In Search of the Lost Future

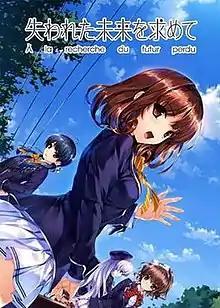
"In Search of the Lost Future" original visual novel cover

, subtitled ("In search of the lost future" in French), sometimes abbreviated as , is a Japanese adult visual novel developed by Trumple and released for Windows on November 26, 2010. The title is derived from "In Search of Lost Time", a French novel written by Marcel Proust. There have been two manga adaptations published by Kadokawa Shoten and Media Factory. A 12-episode anime adaptation, produced by Feel and directed by Naoto Hosoda, aired in Japan between October and December 2014.